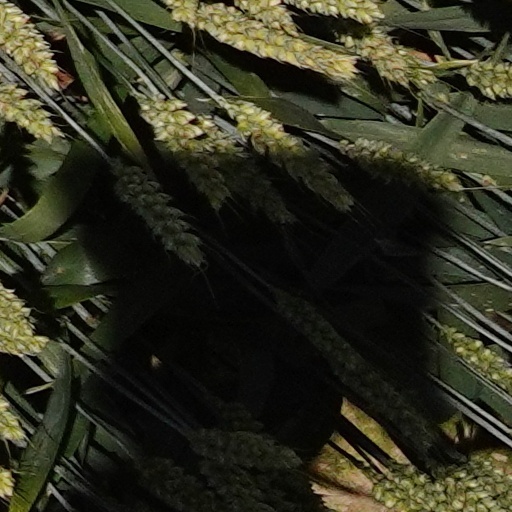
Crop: wheat